Omurice

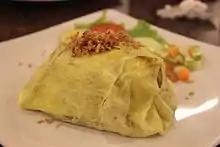
Indonesian version of "nasi goreng pattaya" in Pekanbaru, Sumatra

A similar dish exists in Southeast Asia, especially in Malaysia, Indonesia and Singapore, and is called "nasi goreng pattaya". It is a fried rice dish, covering chicken fried rice in thin fried egg or omelet.